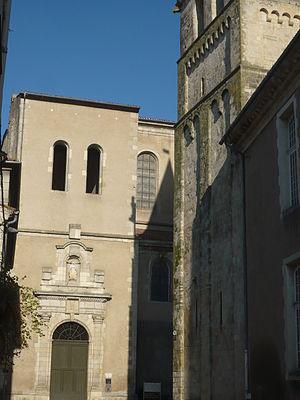
Castres
L'histoire du département du Tarn commence bien avant l'attribution du nom de la rivière Tarn à un département nouvellement formé en 1790. D'abord nommée Civitas albigensium à partir de la création de l'évêché d'Albi, la région devient l'Albigeois durant l'Ancien Régime.
Castres est une commune française, unique sous-préfecture du département du Tarn et chef-lieu de l'arrondissement de Castres, en région Occitanie.
La cathédrale Saint-Benoît de Castres est l'une des églises-mères de l'archidiocèse d'Albi, Castres et Lavaur et est la plus grande église de la ville de Castres. Elle est élevée au rang de cathédrale en 1317 avant de prendre le titre d'église paroissiale en 1801, le diocèse de Castres, supprimé au moment de la Révolution, n'étant pas rétabli par le Concordat. En 1922, le titre d'évêque de Castres est repris par l'archevêque d'Albi.